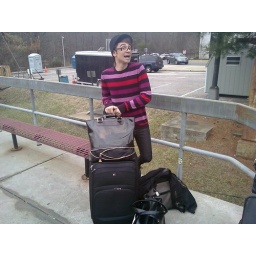
train station in bmore. going home to ny!